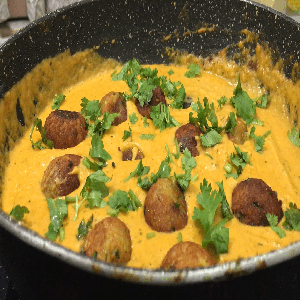
Dish: kofta